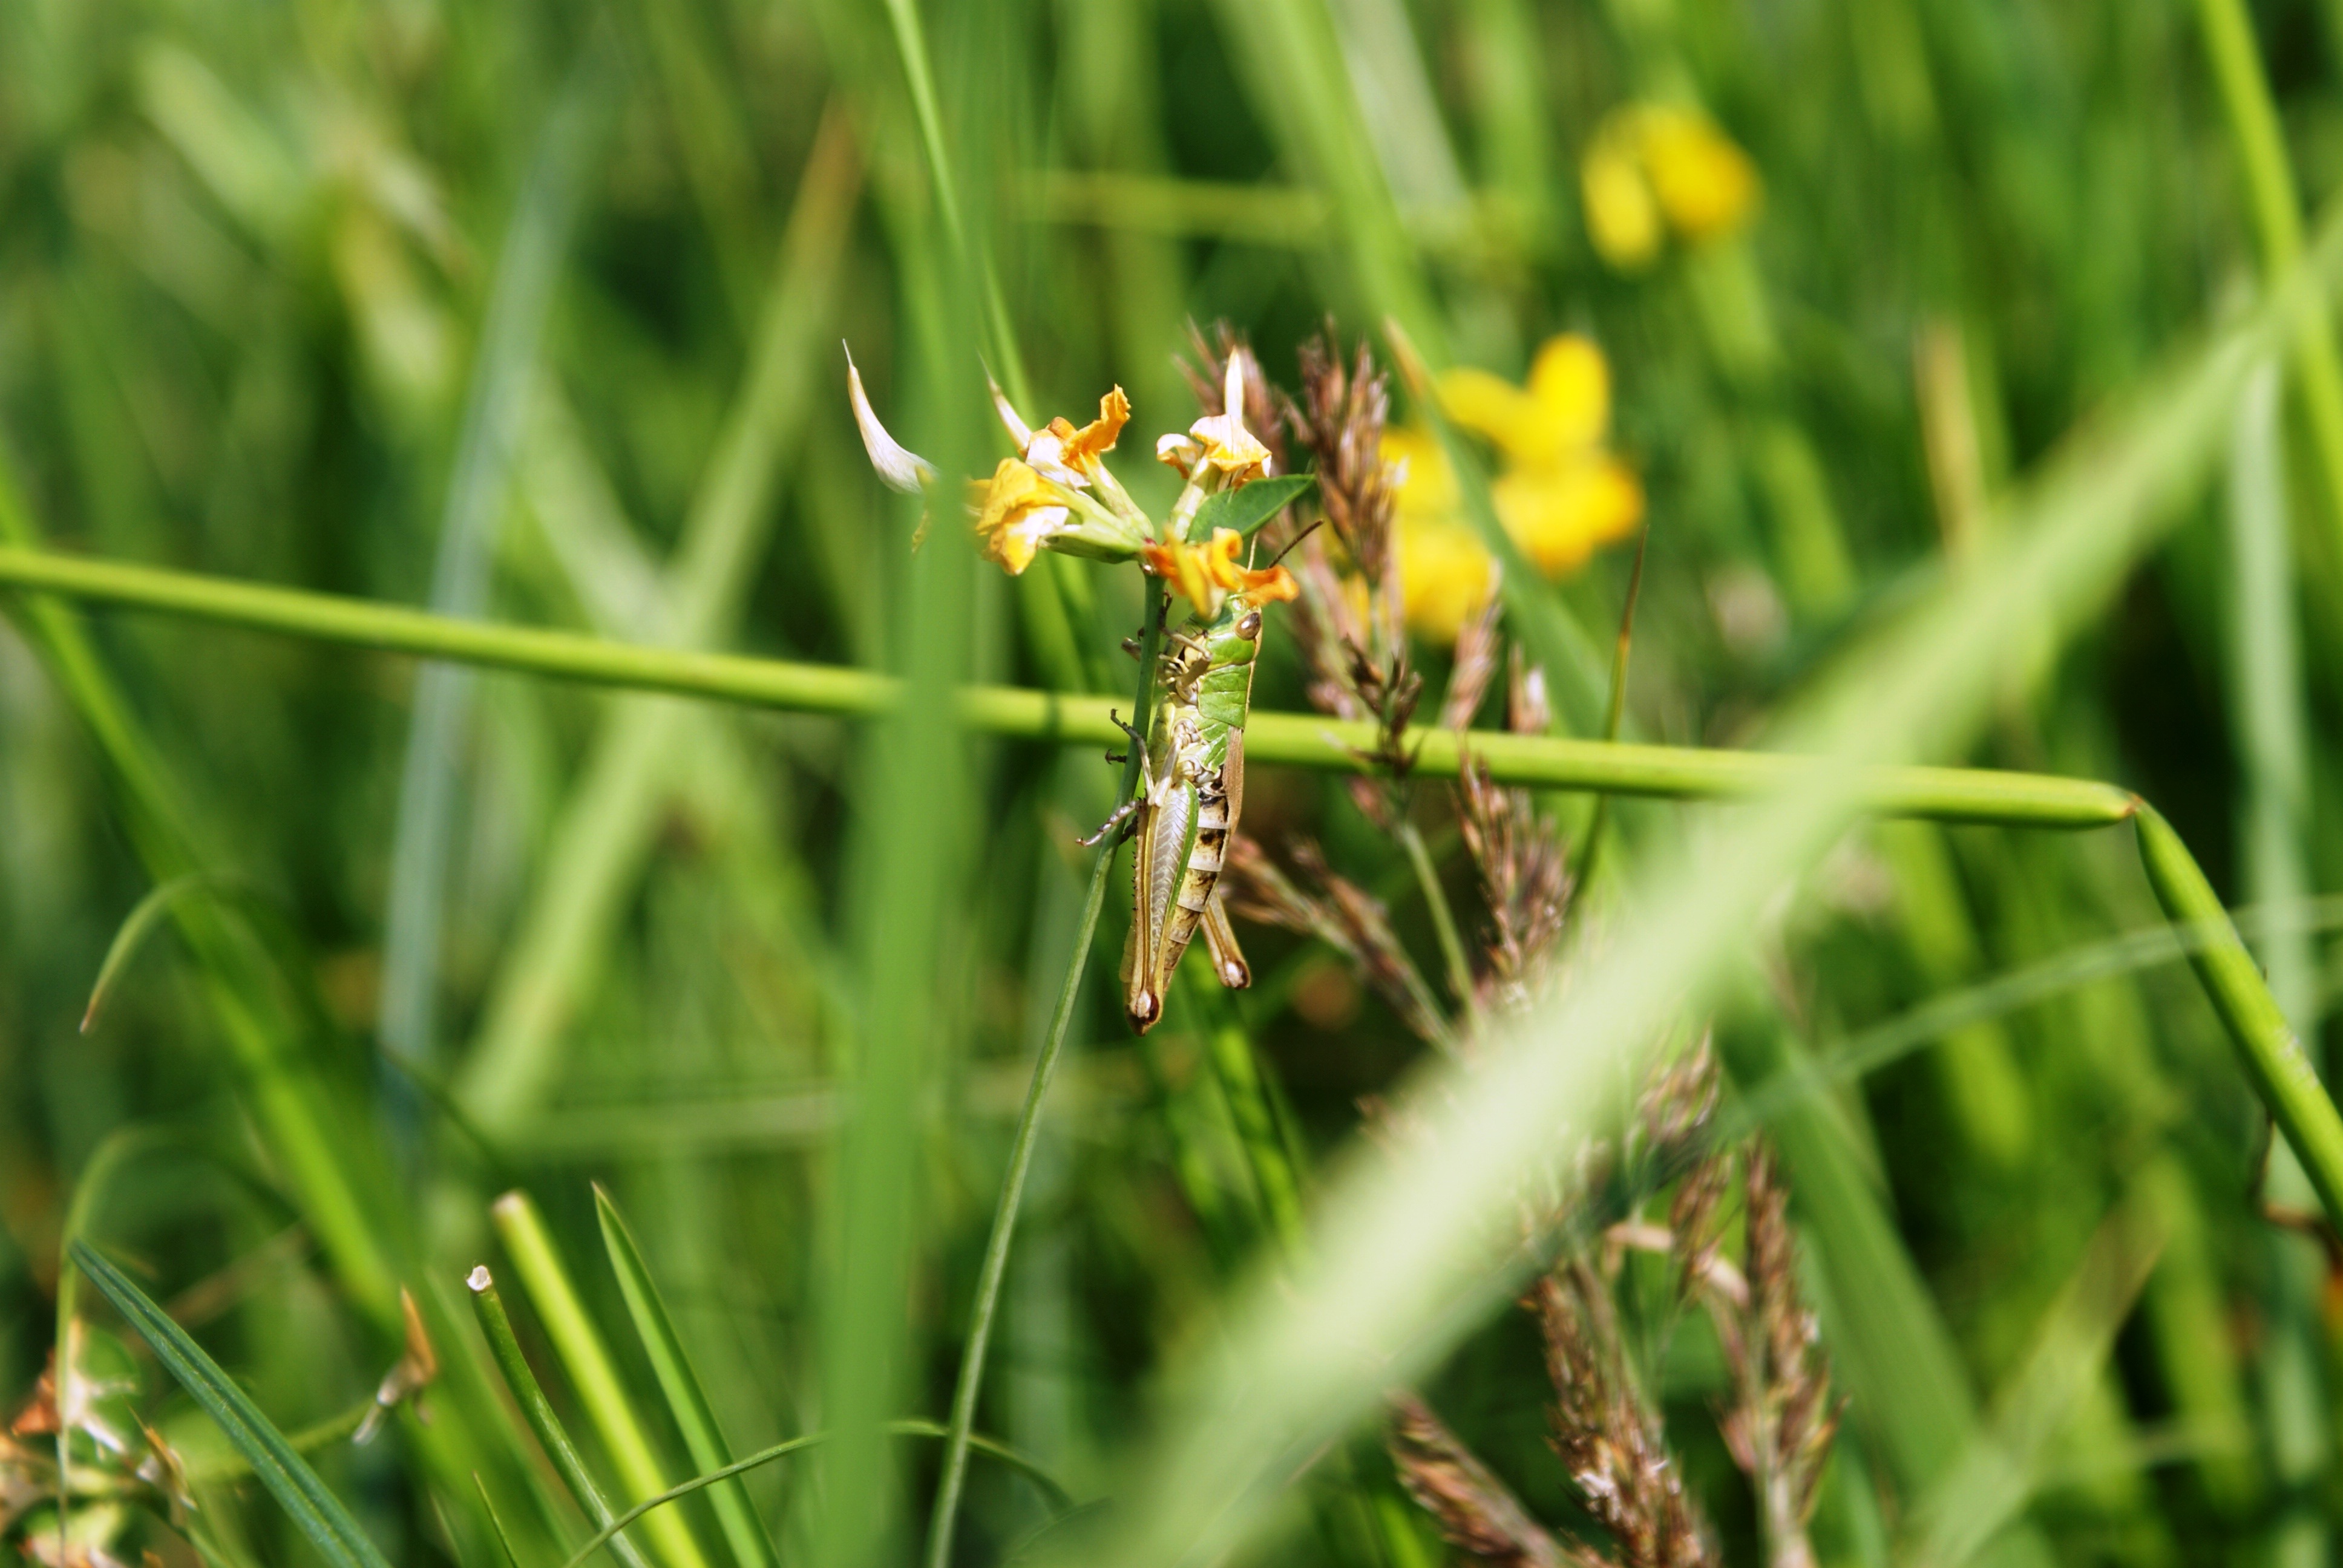
nature, grass, plant, lawn, meadow, prairie, flower, wildlife, green, crop, insect, botany, flora, fauna, plants, invertebrate, wildflower, close up, habitat, grasshopper, prey, macro photography, flowering plant, meadow grass, tettigonia viridissima, grass family, plant stem, land plant